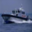
Label: ship